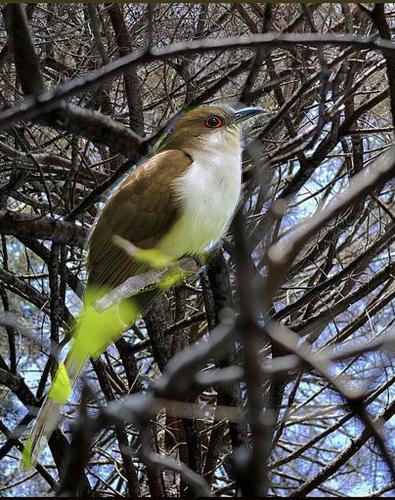
Bird species: Black_billed_Cuckoo
Bird type: landbird
Background: land